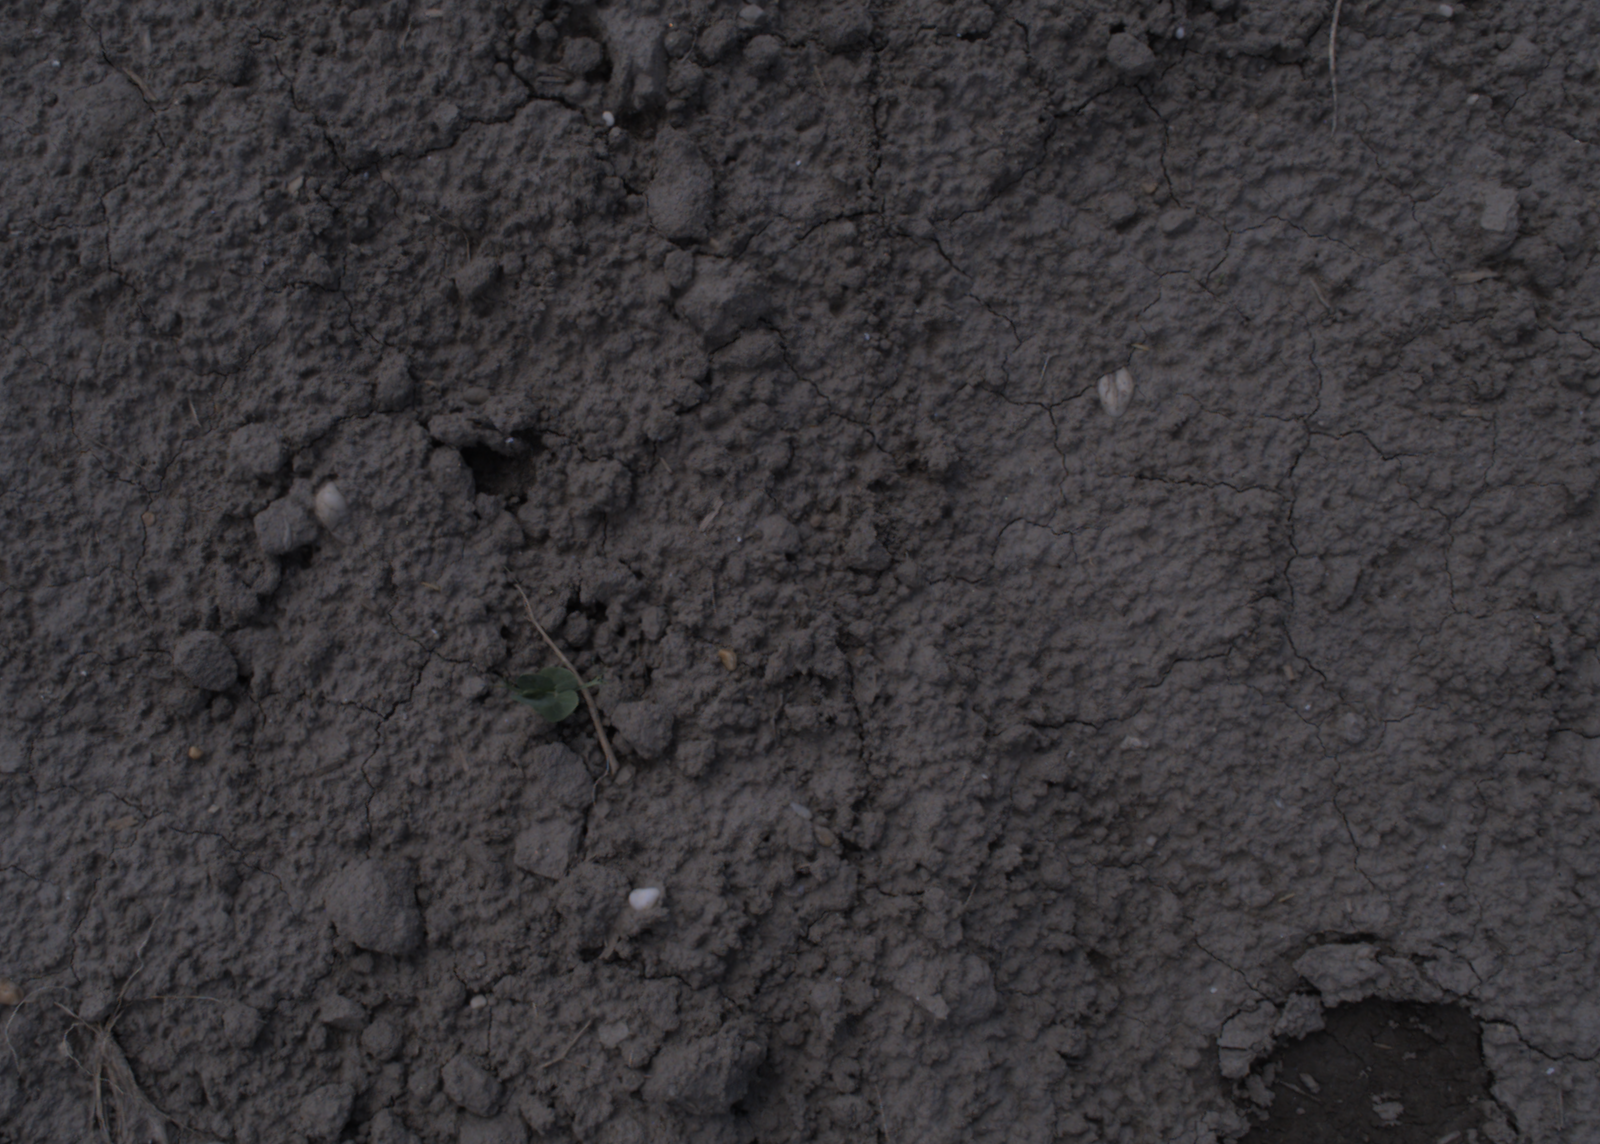
Capture date: 06.08.2020 12:58:31
Weather: sunny
Wind: medium
Seeding date: 21.07.2020
Plant canopy height (mm): 890